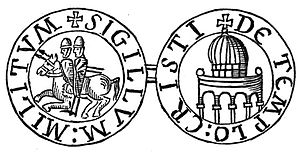
Tempelridderne
Tempelriddernes segl.